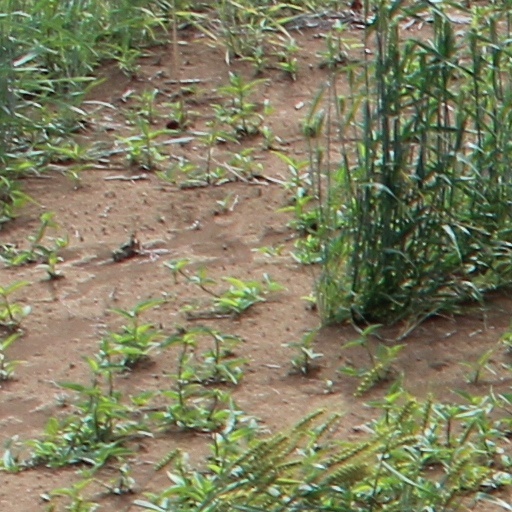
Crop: wheat